Café Achteck

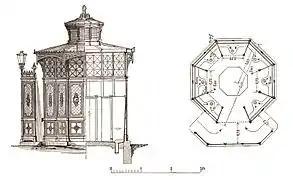
Outline, section and floor plan, from "Berlin und seine Bauten", 1896

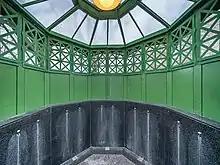
Café Achteck interior

Café Achteck (Octagon Café) is a common local slang for certain public urinals in Berlin. These urinals consist of seven ornamentally decorated, green-painted cast iron wall segments, arranged onto an octagonal floor plan, provide standing room for seven men, and the eighth side is the entrance. The roof is crowned by an eight-sided ventilation hood. In front of the entrance, there is a privacy screen of at least three segments. The design for these urinals came from the city councillor Carl Theodor Rospatt in 1878. In 1920 there were about 142 of these urinals in Greater Berlin, and today about a dozen preserved specimens can be found.